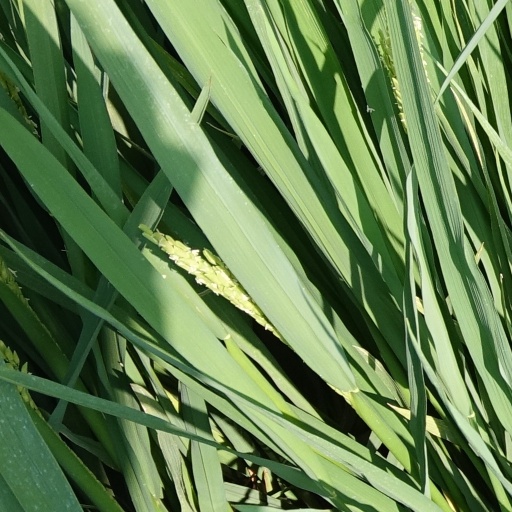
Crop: rice